Canton System

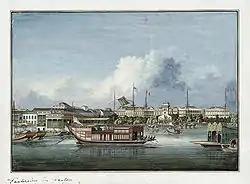
Canton factories c. 1850

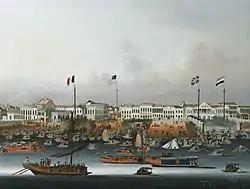
Canton circa 1830 painted by Sunqua. The French, American, British, and Dutch flags can be seen flying.

The Canton System (1757–1842; , "Single [port] trading relations") served as a means for Qing China to control trade with the West within its own country by focusing all trade on the southern port of Canton (now Guangzhou). The protectionist policy arose in 1757 as a response to a perceived political and commercial threat from abroad on the part of successive Chinese emperors.